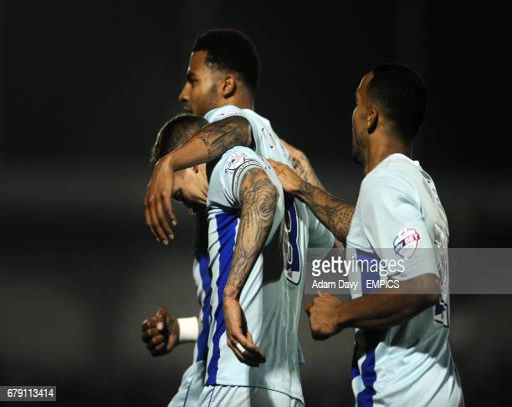
football player celebrates scoring their first goal of the game with footballer and athlete